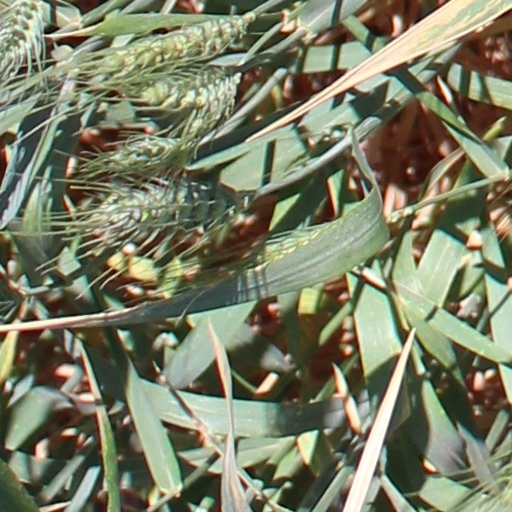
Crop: wheat